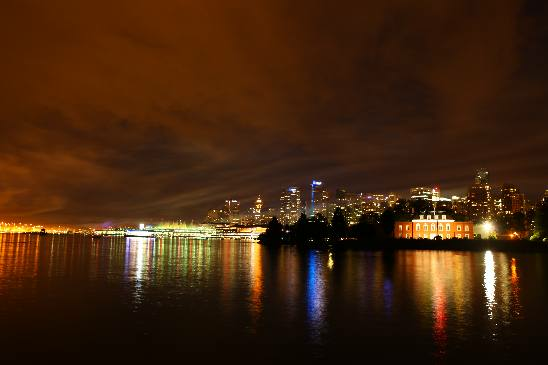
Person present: No